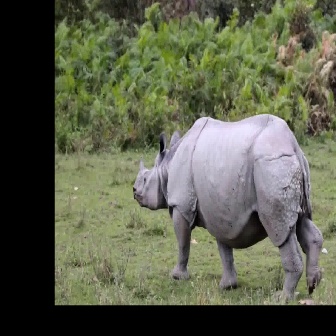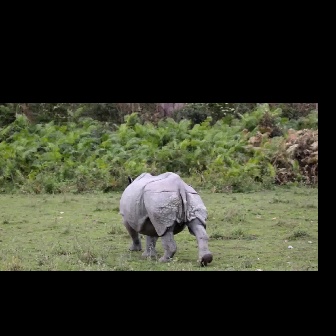
  Please identify the target specified by the bounding box [132,113,323,304] in the first image and locate it in the second image. Return the coordinates in [x_min,y_min,x_max,y_max] format.
Answer: [118,171,213,267]